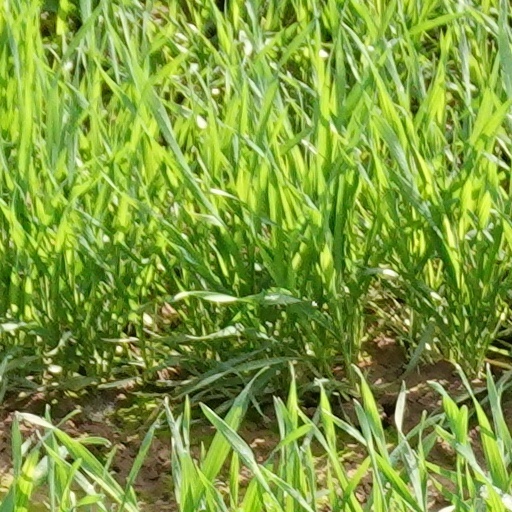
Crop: wheat